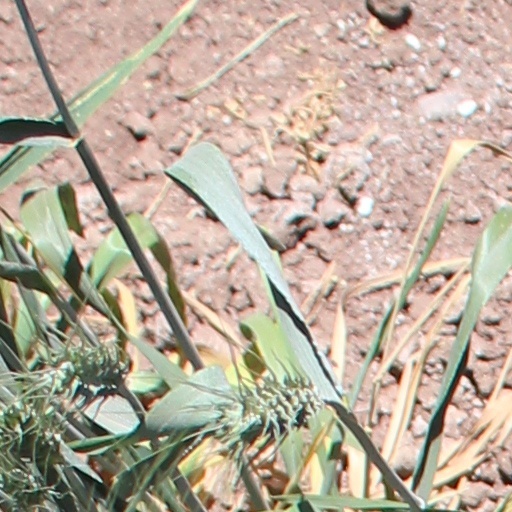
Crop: wheat